Return of the Terror

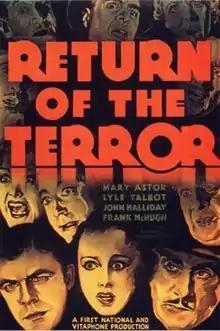
theatrical release poster

Return of the Terror is a 1934 American mystery film directed by Howard Bretherton and written by Peter Milne and Eugene Solow. The film stars Mary Astor, Lyle Talbot, John Halliday, and Frank McHugh, and features Robert Barrat and Irving Pichel. The film was released by Warner Bros. on July 7, 1934. It was a loose remake of the 1928 film "The Terror", based on Edgar Wallace's play of the same name, rather than a sequel. It shifted the setting from England to America.